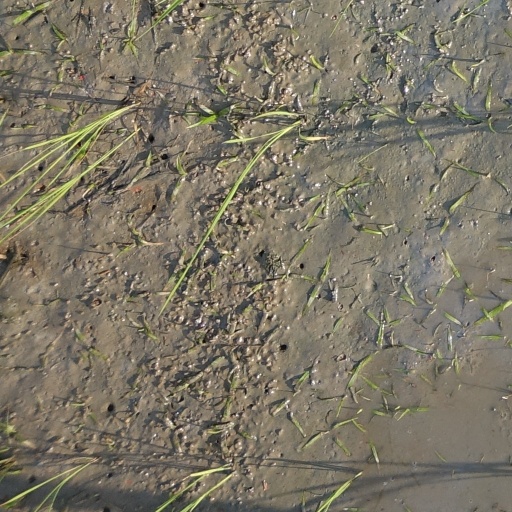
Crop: rice